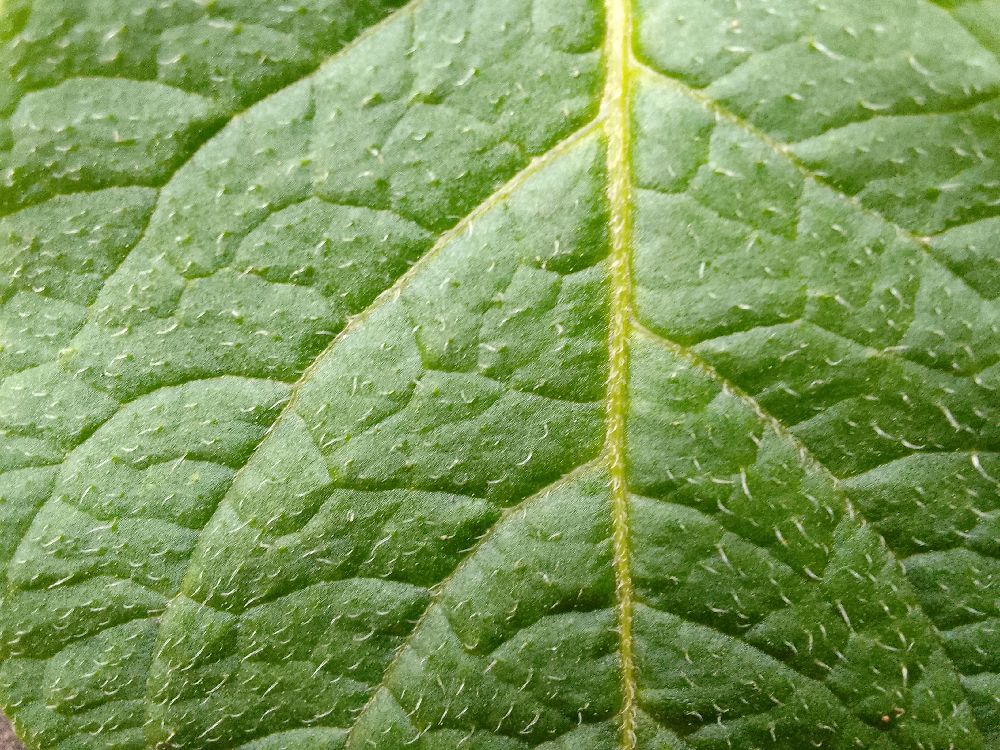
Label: Healthy